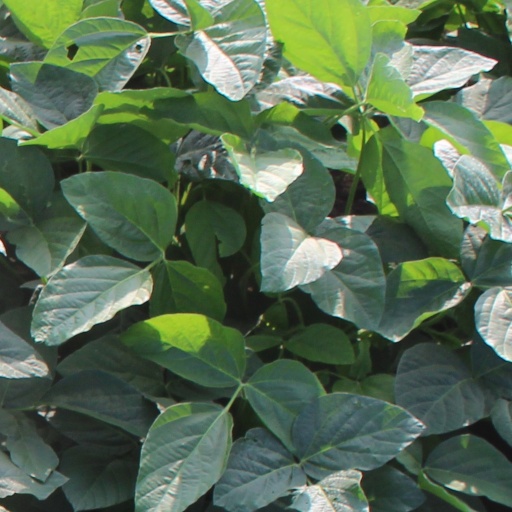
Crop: soybean